Chinese lantern structure

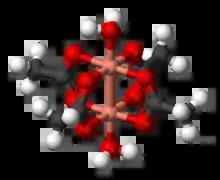
The Chinese lantern structure adopted by dirhodium tetraacetate dihydrate

In chemistry, the Chinese lantern structure is a coordination complex where two metal atoms are bridged by four bidentate ligands. This structure type is also known as a paddlewheel complex. Examples include chromium(II) acetate, molybdenum(II) acetate, and rhodium(II) acetate, copper(II) acetate dihydrate. The name is derived from the resemblance between the structure and a Chinese paper lantern. Often additional ligands are bound to the metal centers along the M---M vector. The degree of metal-metal bonding varies according to the d-electron configuration.